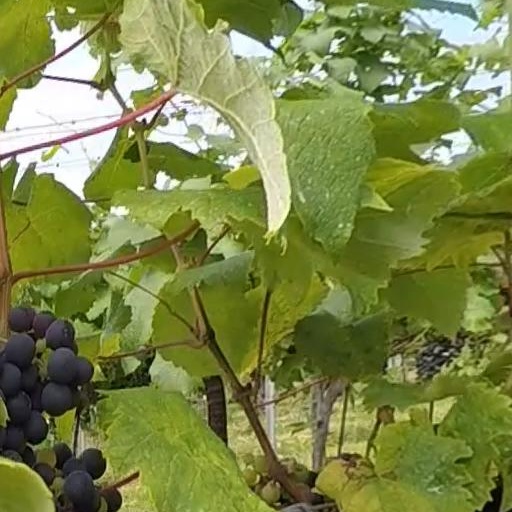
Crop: grape